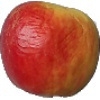
Label: Apple Red Yellow 1